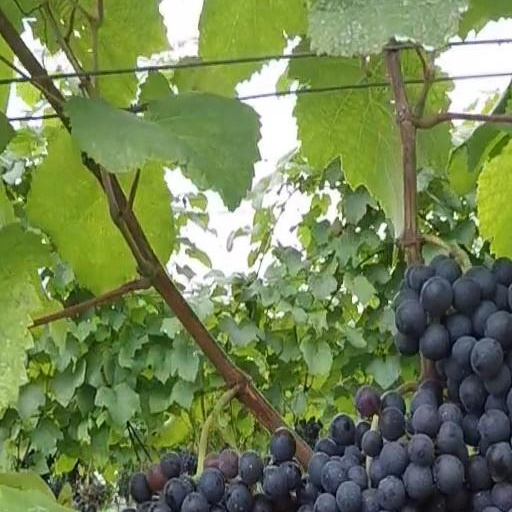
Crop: grape